Neu-Ulm station

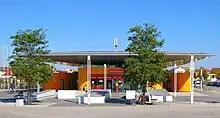
The station building of 2007

Neu-Ulm station has four tracks next to two central platforms. Both platforms are covered and have digital destination displays. The platforms are connected to the surface by stairs and lifts and are thus accessible for the disabled. Tracks 1 and 2 are used by services on the Augsburg–Ulm railway, tracks 3 and 4 are used by trains on the Neu-Ulm–Kempten railway. Slab track is used in the tunnels.